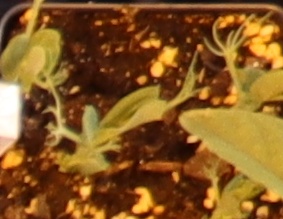
Label: Field Pea